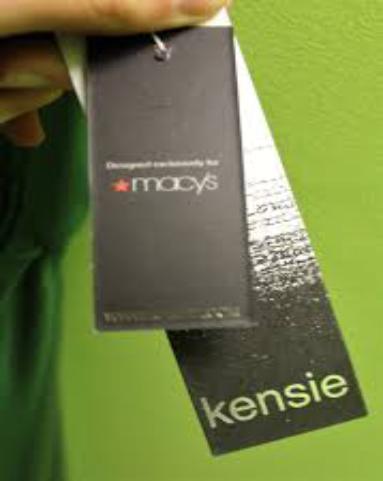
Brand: kensie
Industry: Clothes